Secondary education in Japan

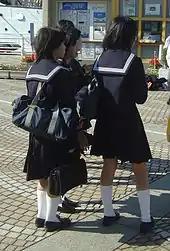
Japanese high school students wearing the sailor

Secondary education in Japan is split into , which cover the seventh through ninth grade, and , abbreviated to , which mostly cover grades ten through twelve.